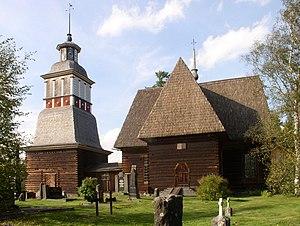
La culture de la Finlande, pays nordique de l'Europe du Nord, désigne d'abord les pratiques culturelles observables de ses habitants.
L'architecture de la Finlande a une histoire de plus de 800 ans et, alors que jusqu'à l'époque moderne, l'architecture était fortement influencée par les courants des deux nations voisines de la Finlande, à savoir la Suède et la Russie, dès le début du XIXᵉ siècle, les influences sont venues directement de l'extérieur. Dans un premier temps, lorsque des architectes étrangers itinérants ont commencé à exercer dans le pays, puis lorsque la profession d'architecte finlandais s'y est établie. L'architecture finlandaise a également contribué de manière significative à plusieurs styles internationaux, tels que le Jugendstil, ou Art nouveau, le classicisme nordique et le fonctionnalisme. Plus particulièrement, les travaux de l'architecte moderniste Eliel Saarinen, l'architecte le plus connu du pays, ont eu une influence considérable à l'échelle mondiale. Mais l'architecte moderniste Alvar Aalto, considéré comme l'une des figures majeures de l'histoire mondiale de l'architecture moderne, est encore plus renommé qu'Eliel Saarinen. Dans un article de 1922, intitulé Motifs des âges passés, Aalto discute des influences nationales et internationales en Finlande :
Cet article recense les églises évangéliques-luthériennes de Finlande.
Cet article recense les sites inscrits au patrimoine mondial en Finlande.